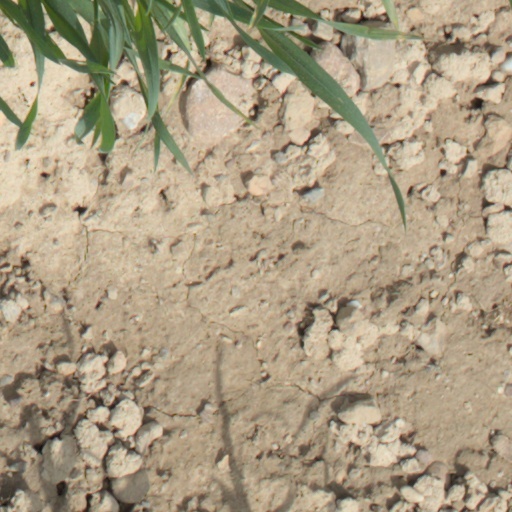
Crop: wheat